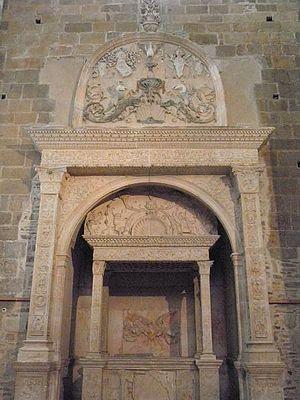
Tombeau de Thomas James en la Cathédrale Saint-Samson de Dol (35)
Thomas James, fils de Pierre James, né à Saint-Aubin-du-Cormier au diocèse de Rennes, mort le 4 avril 1504 à Dol, est un évêque breton de la fin du XVᵉ siècle. Évêque de Dol, il est aussi conseiller du pape et ambassadeur du duc de Bretagne.
La Renaissance française est un mouvement artistique et culturel situé en France entre le milieu du XVᵉ siècle et le début du XVIIᵉ siècle. Étape de l'époque moderne, la Renaissance apparaît en France après le début du mouvement en Italie et sa propagation dans d'autres pays européens.
La cathédrale Saint-Samson de Dol-de-Bretagne est une ancienne cathédrale catholique romaine dédiée à saint Samson. De style gothique, c'est un important monument historique français, situé à Dol-de-Bretagne, dans le département d'Ille-et-Vilaine.
Le nom de Juste est le nom habituellement donné à une famille de sculpteurs italiens.